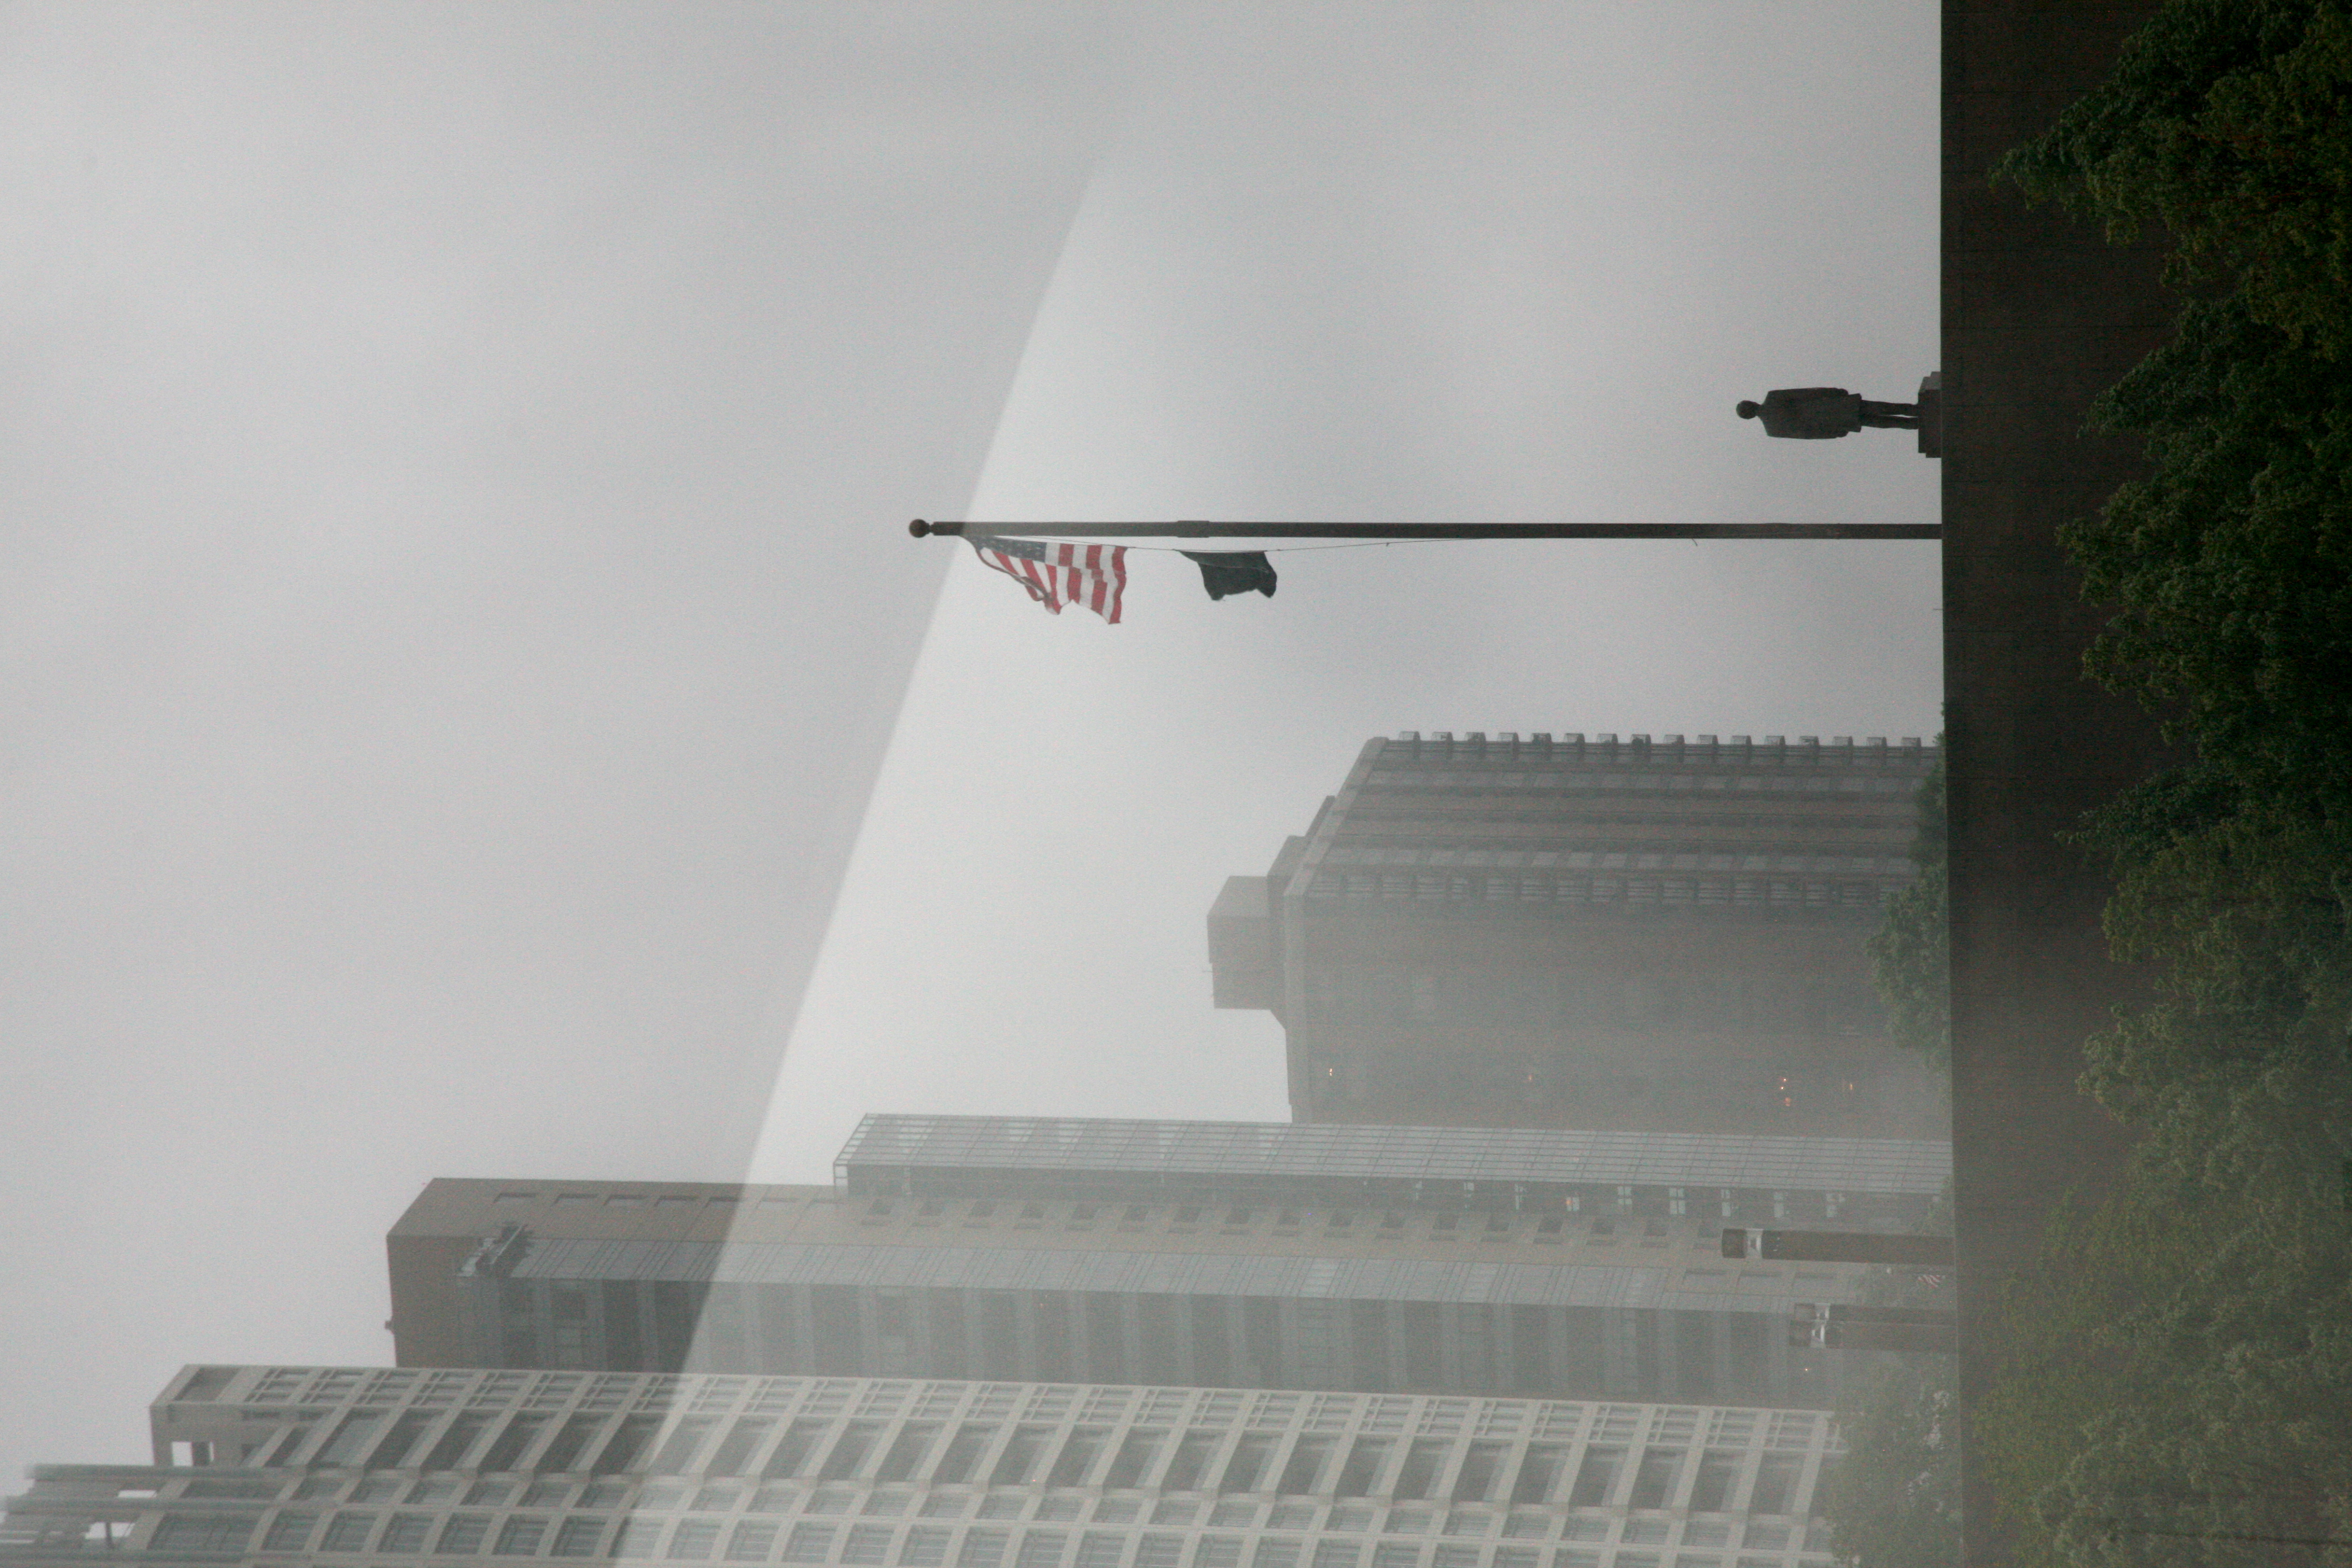
fog, mist, skyline, rain, wind, skyscraper, tower, weather, haze, tower block, pluie, shape, wisconsin, milwaukee, atmospheric phenomenon, atmosphere of earth